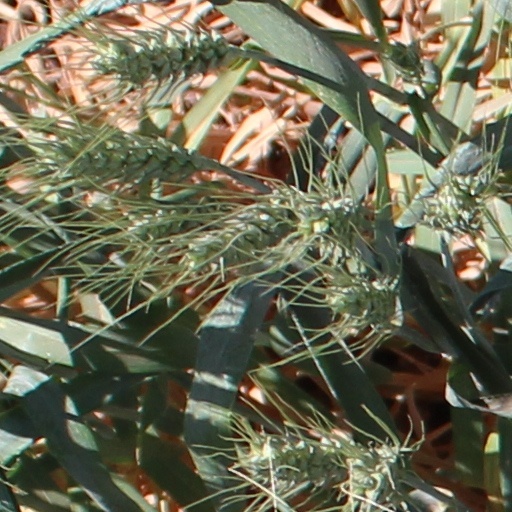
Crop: wheat